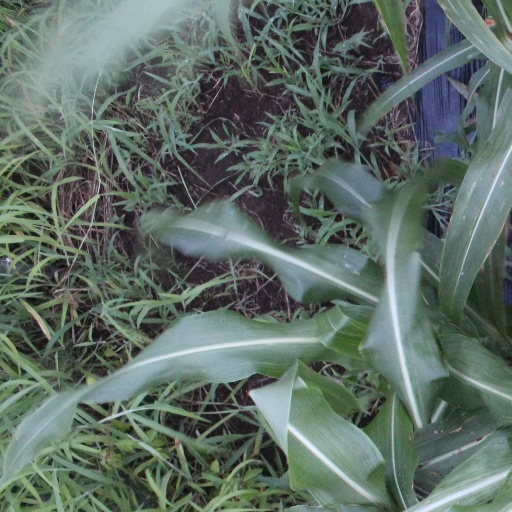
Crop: sorghum